Saverio Marotta

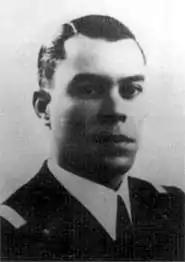

Saverio Marotta (4 September 1911 – 4 May 1943) was an Italian naval officer during World War II known for his actions in command of the torpedo boat "Perseo". Previously, he had been stationed on several cruisers during the Spanish Civil War and early World War II, starting as an ensign and working his way up to his final rank of lieutenant commander. After being put in command of the "Perseo" in August 1942, he took part in at least two actions of note against a numerically superior foe, the defence of the "D'Annunzio", and the steamer "Campobasso". He was wounded in action in the defence of the "Campobasso", later drowning attempting to reboard his sinking vessel, he was awarded the Gold Medal of Military Valor for his efforts in defending the "Campobasso".